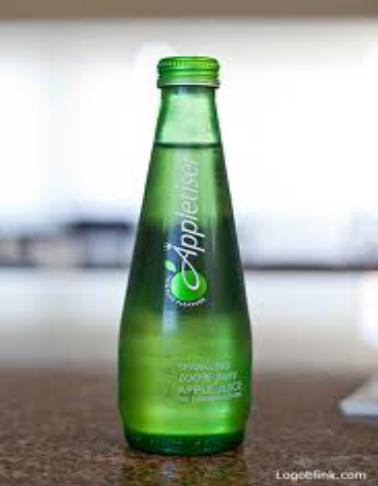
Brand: Appletiser
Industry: Food